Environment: lab
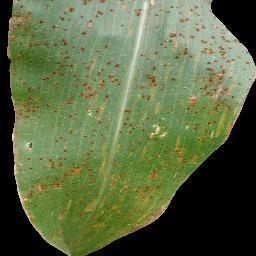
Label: common_rust